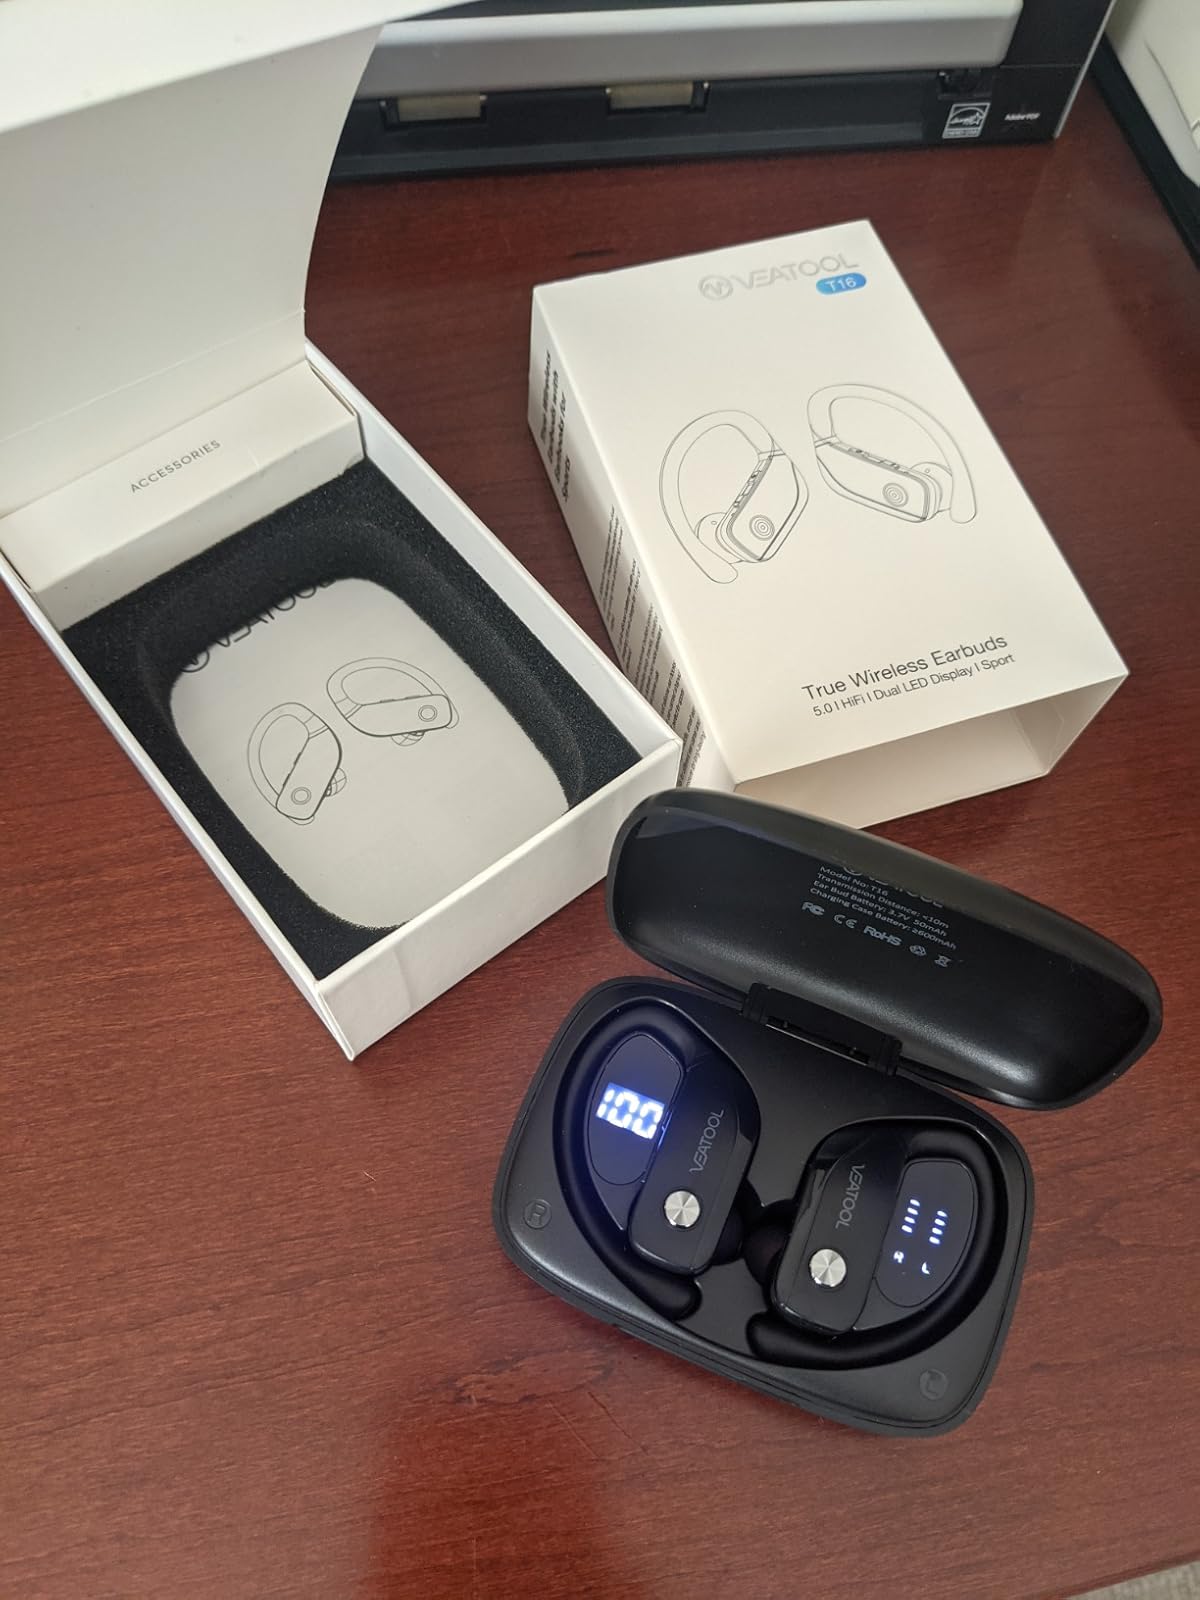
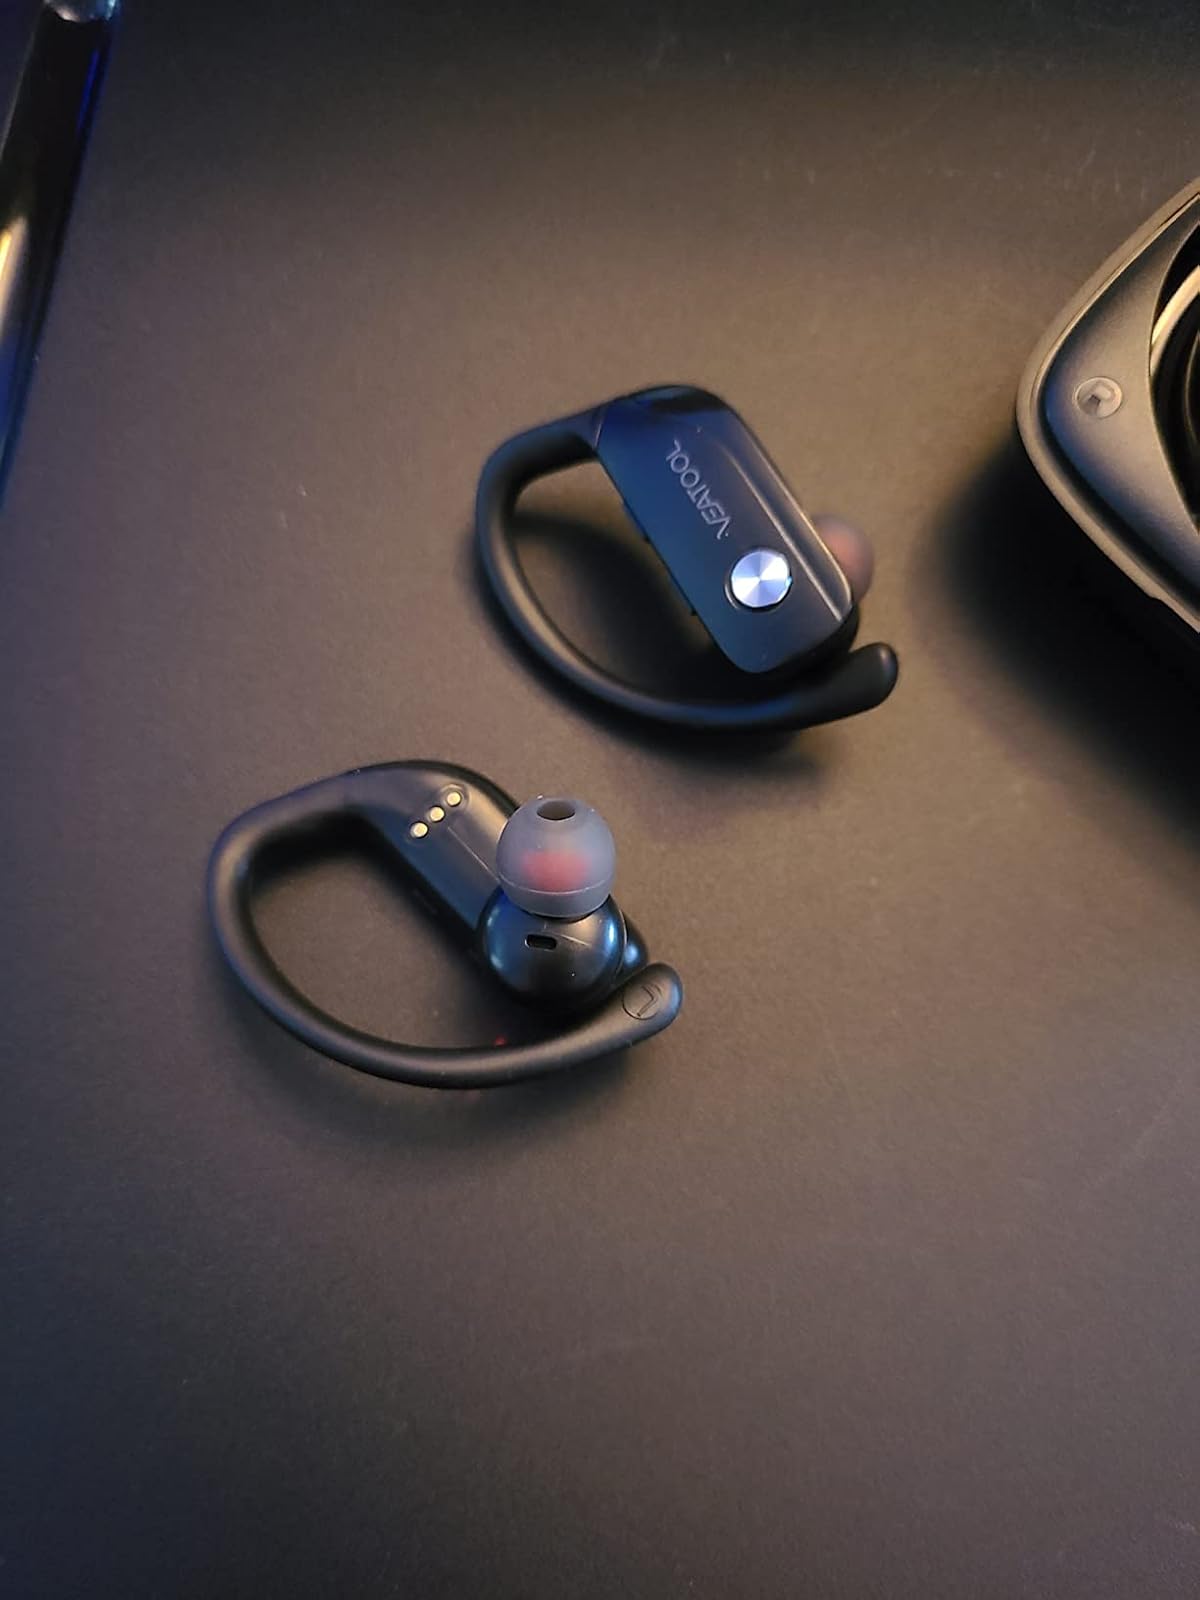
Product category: earbuds
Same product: yes